Gama Goat

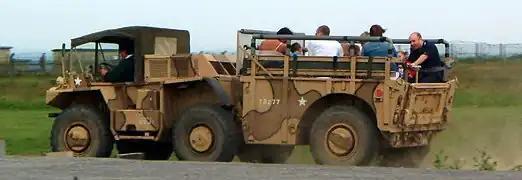
Gama Goat ride at the Muckleburgh Collection 2005

Overall, some 14,274 Gama Goats were built at a cost of US$8,000 each (1965 dollars); this was considered quite high at the time. 12,516 were slated for the US Army and 1,758 for the USMC. While the Gama Goat had exceptional off-road ability, its quirky steering made it hard to handle on pavement, and its tendency to flounder in amphibious operations required drivers to have special training in order to operate it. This meant that it could not be the "general purpose" vehicle the Army had hoped for, and production was halted after the original contract expired.